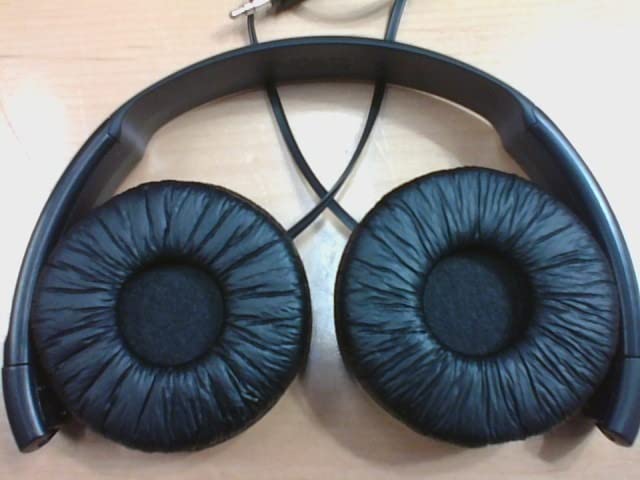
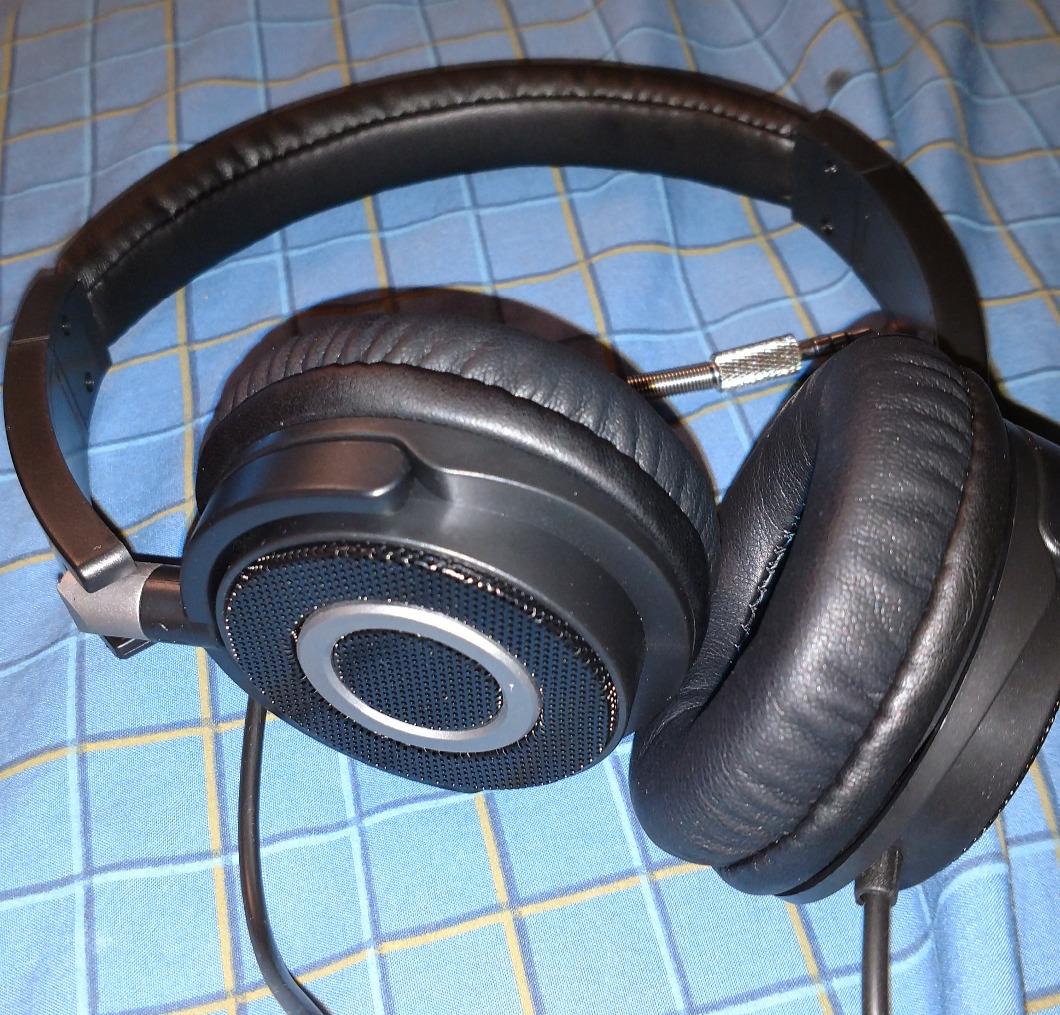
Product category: headphones
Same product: no